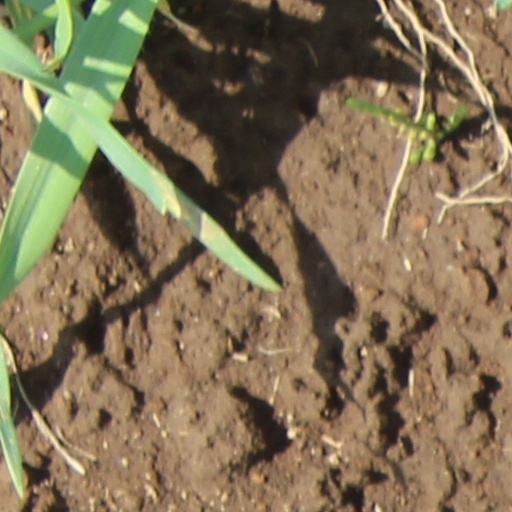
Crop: wheat